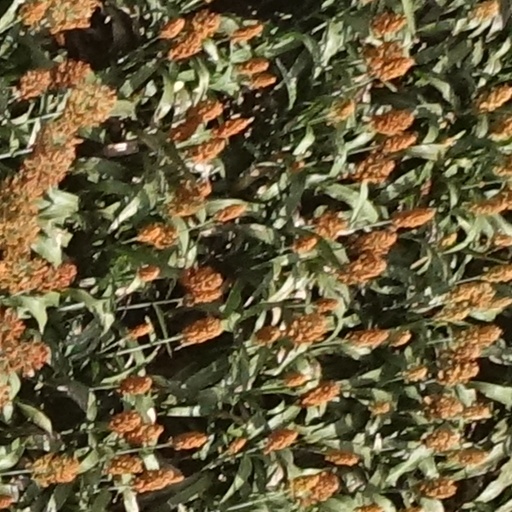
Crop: sorghum